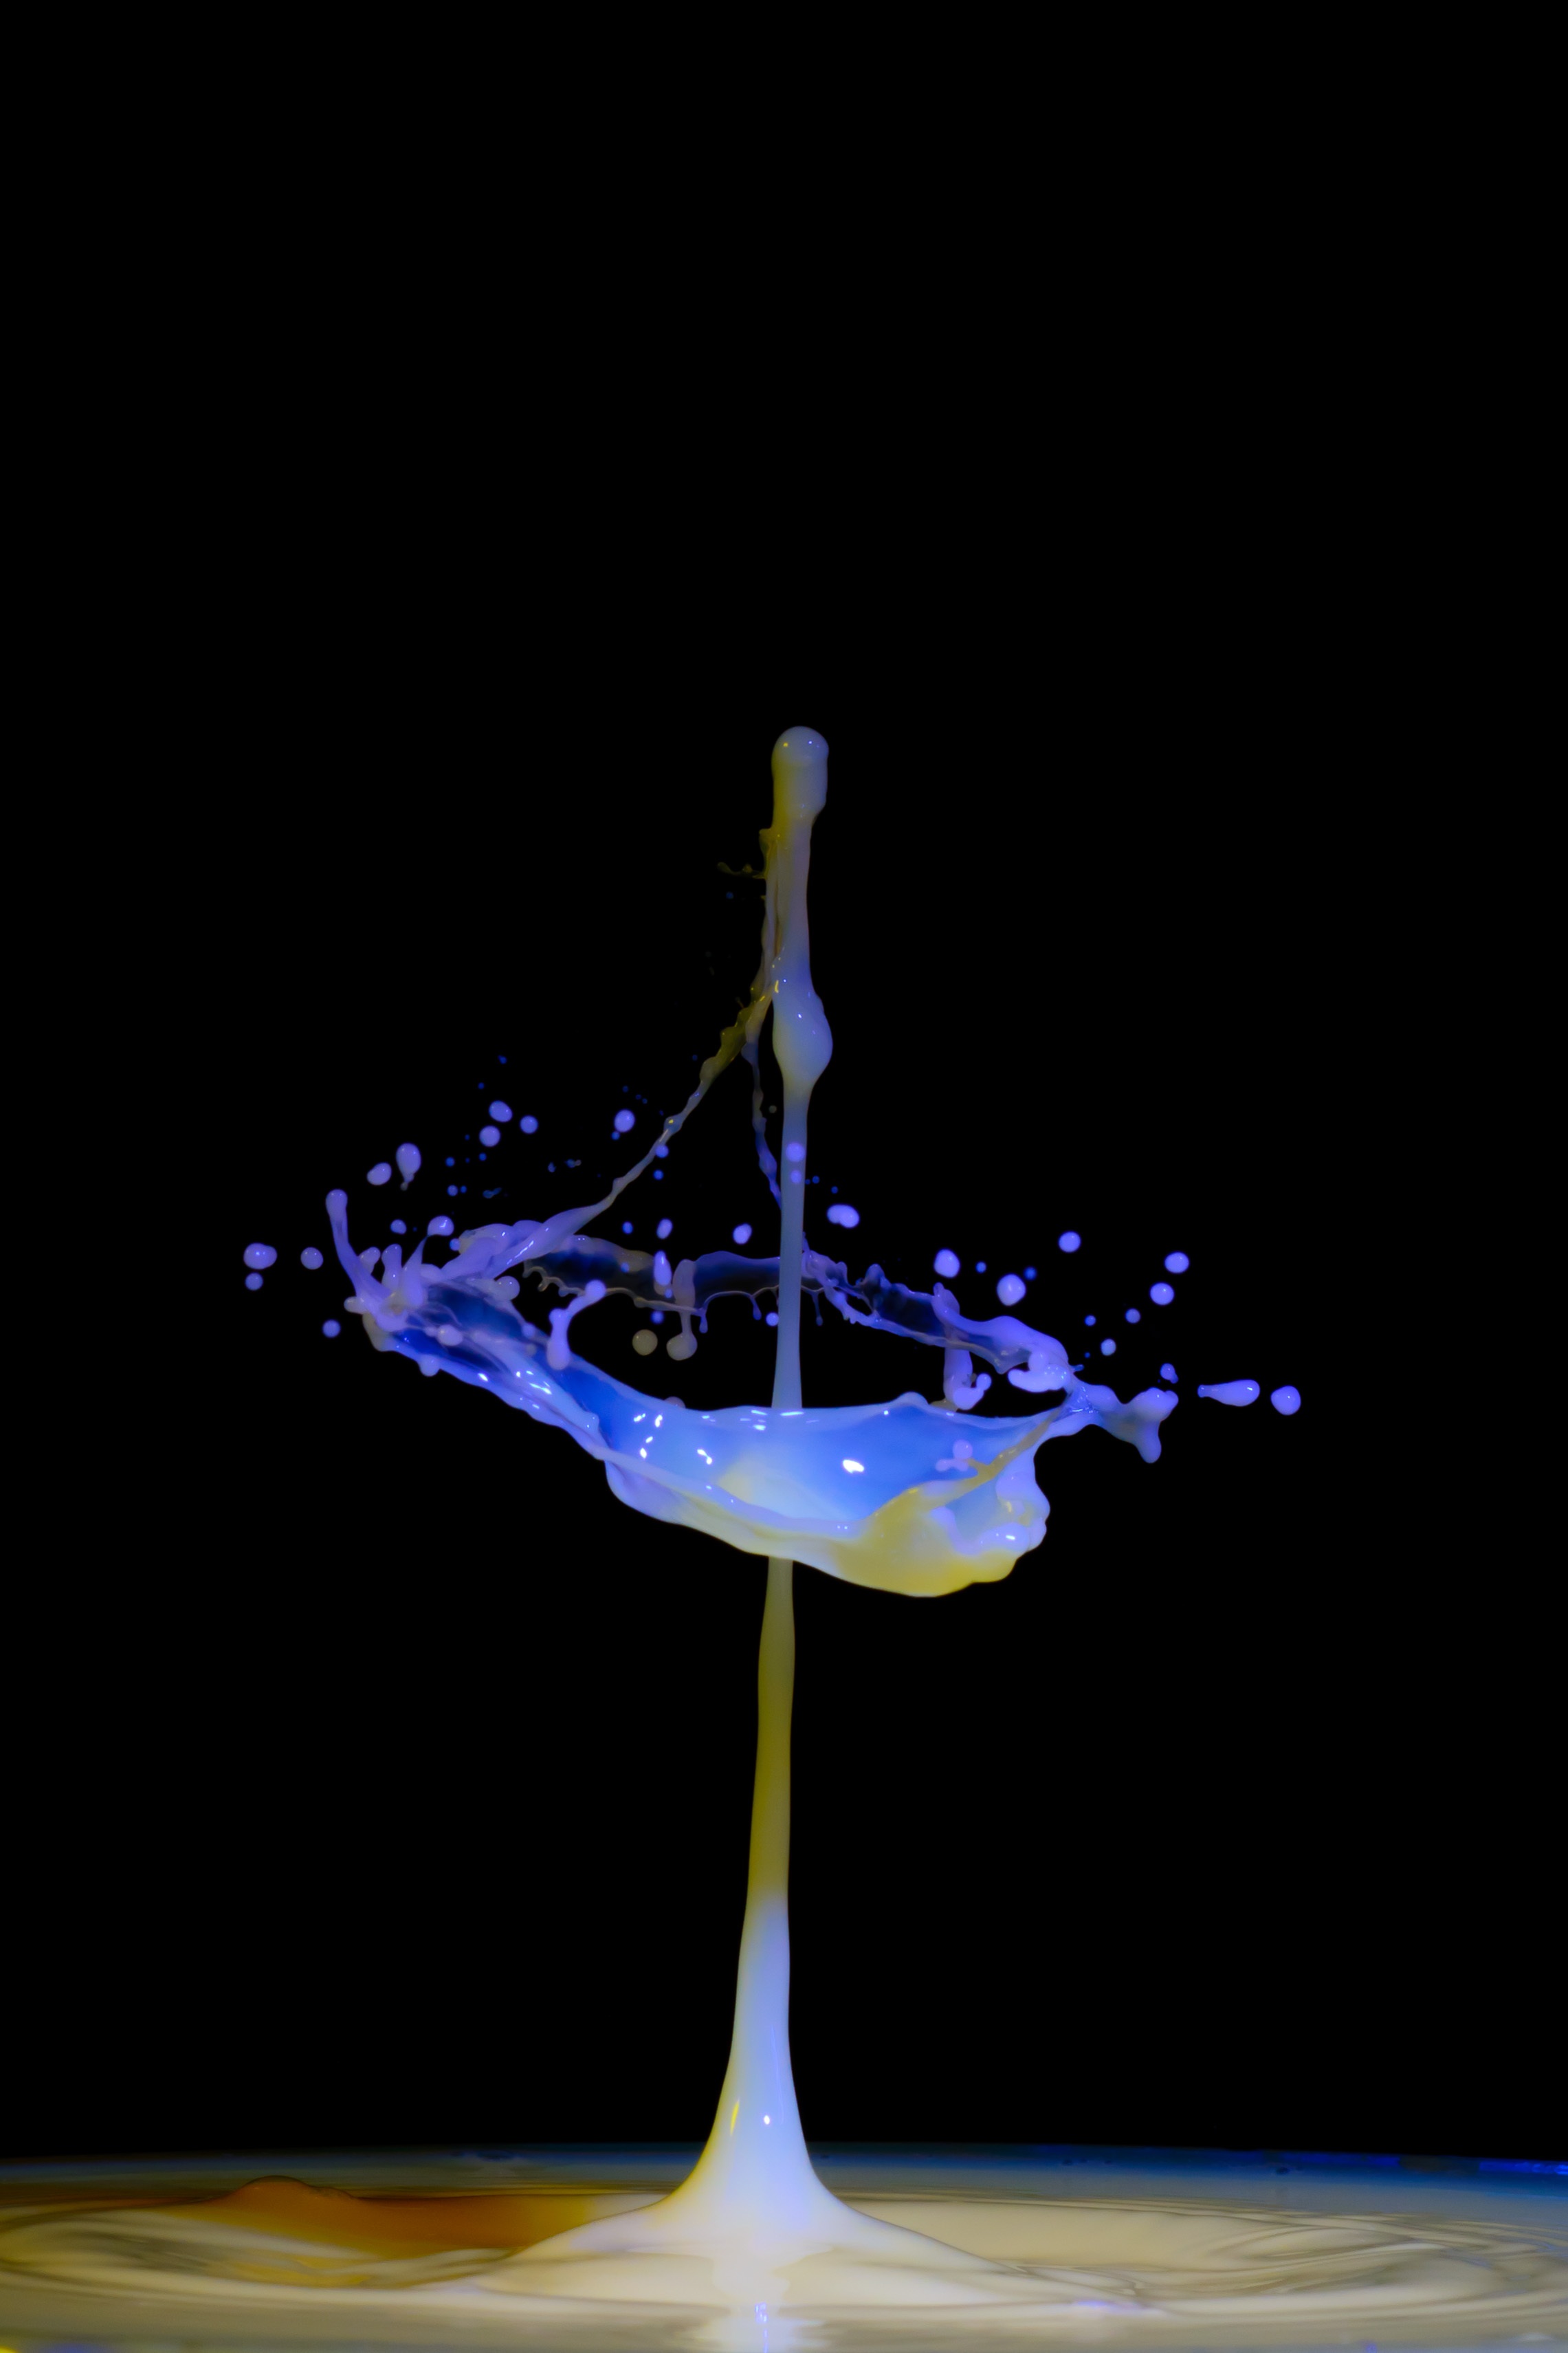
water, drop, liquid, flower, glass, reflection, spray, lighting, still life, drip, illustration, drop of water, high speed, water splashes, still life photography